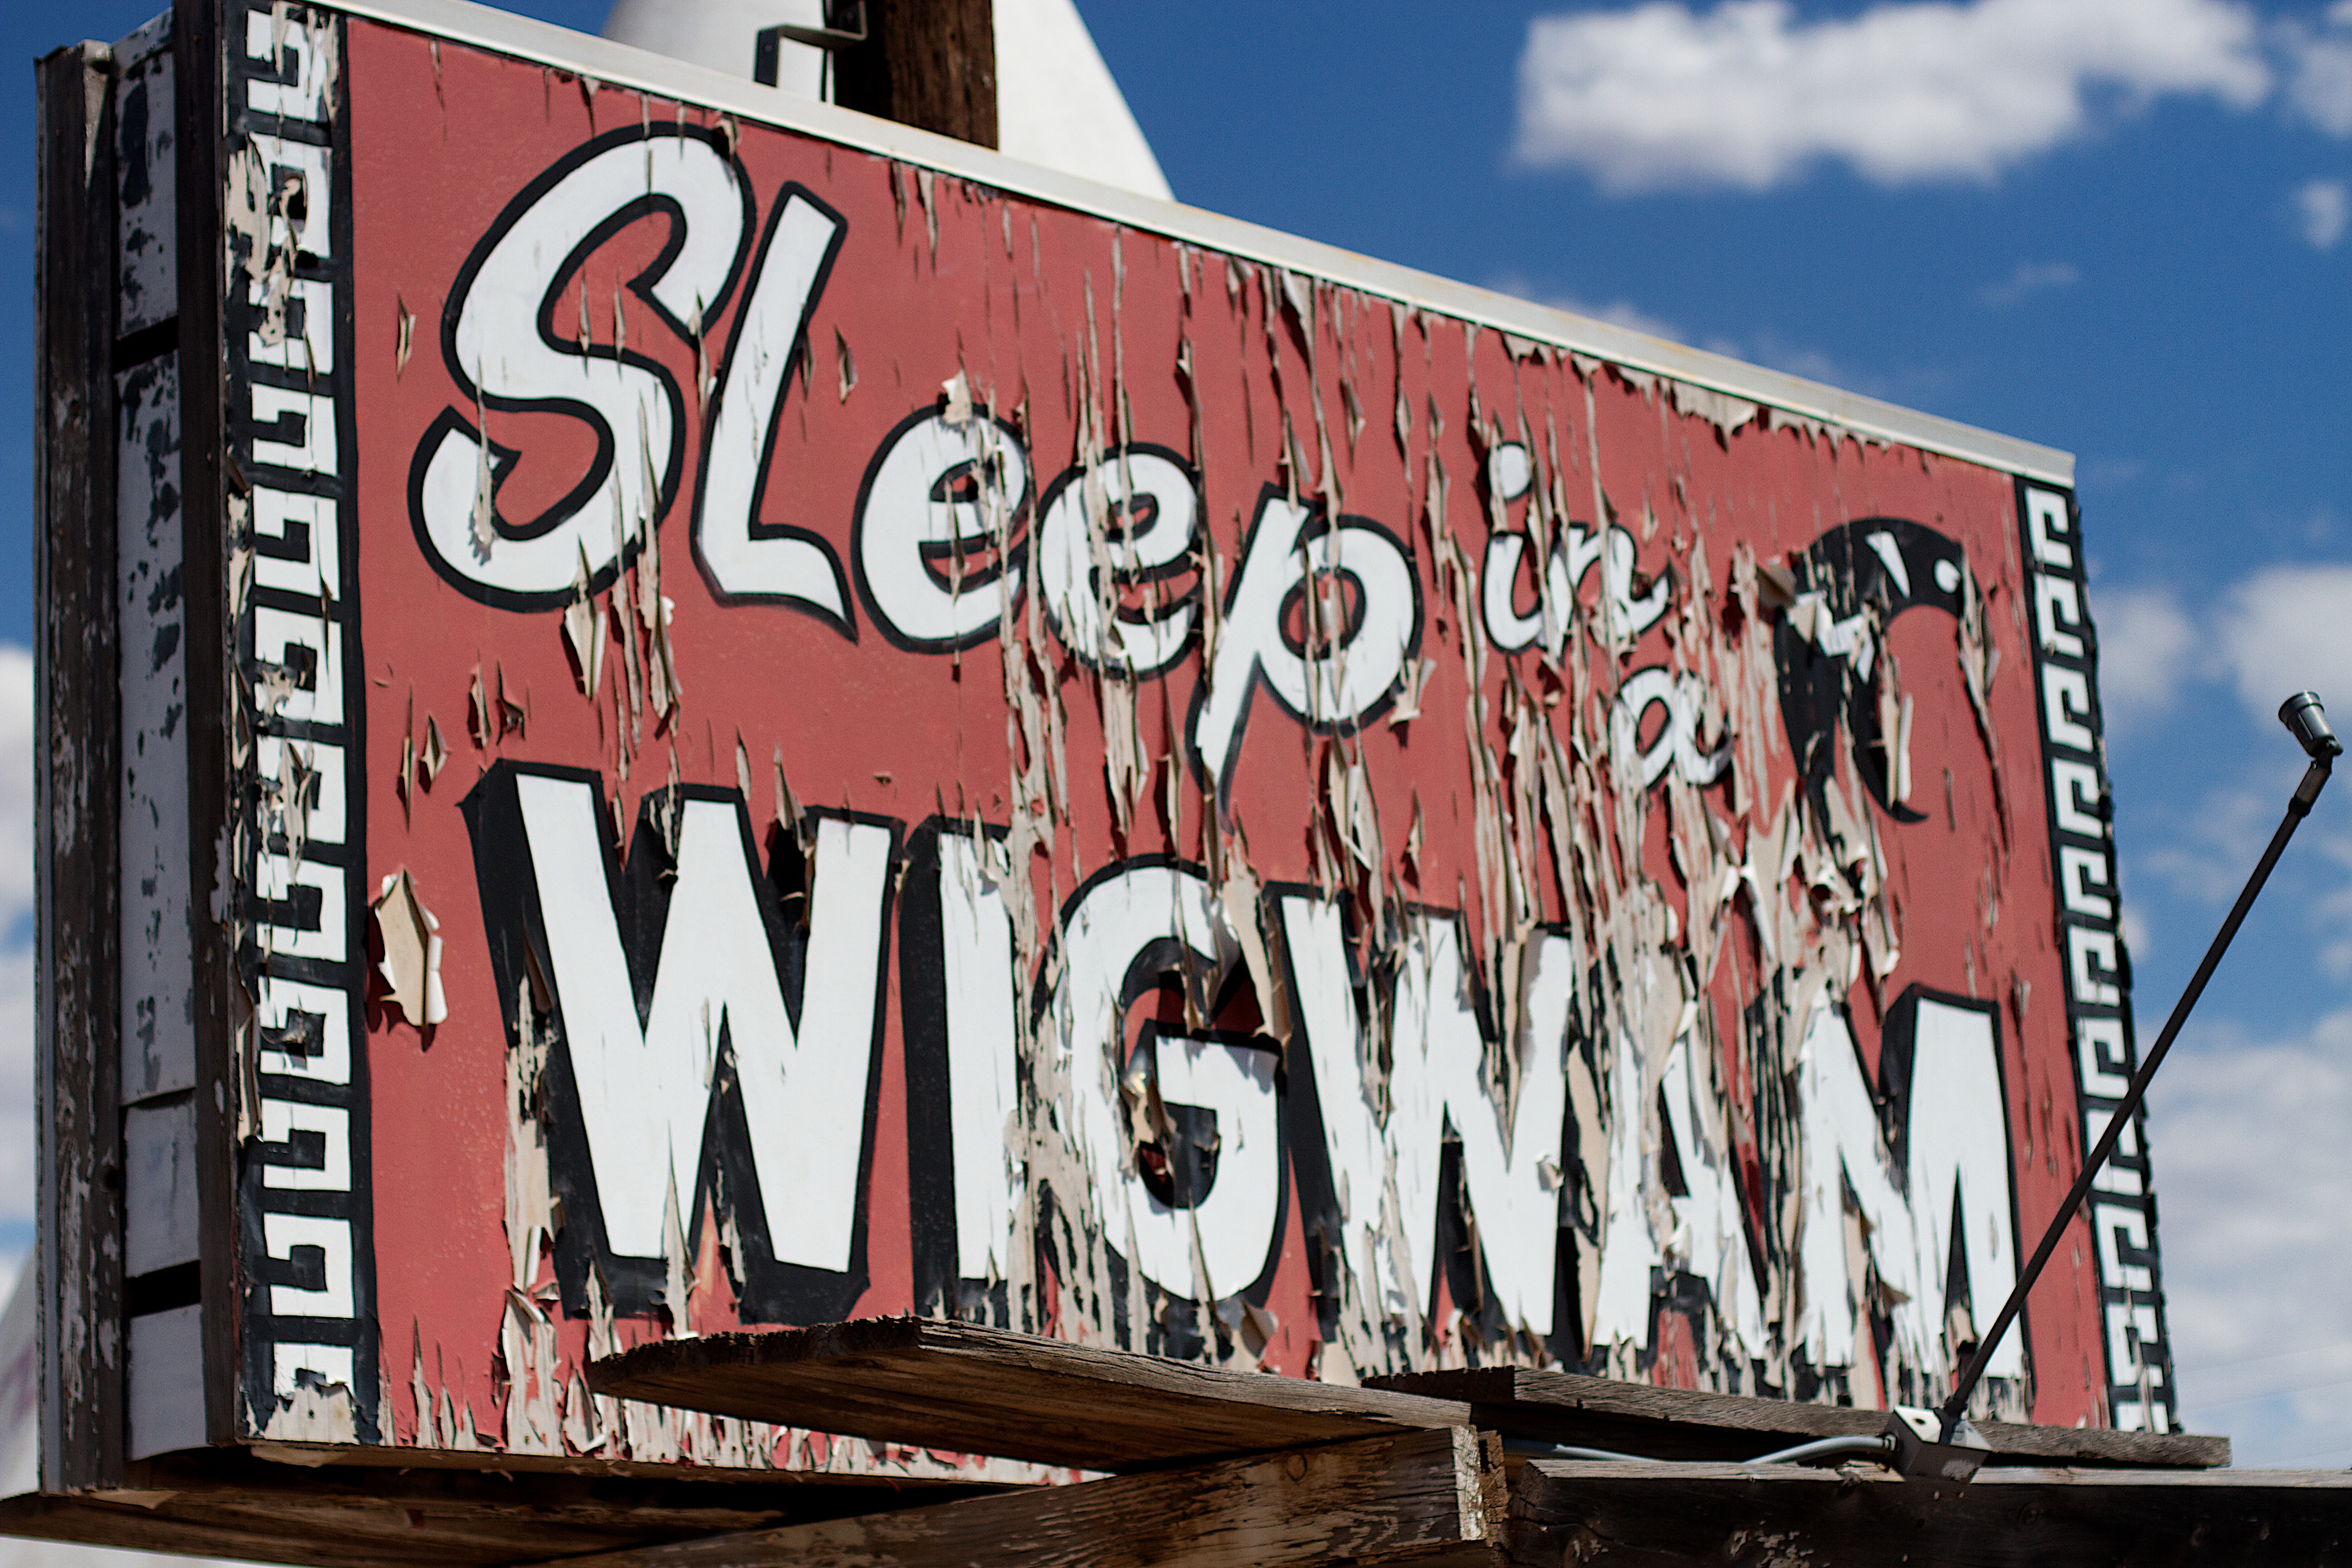
advertising, graffiti, art, mural